Pachinko

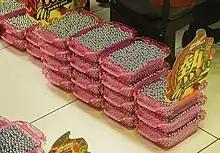
Pachinko balls

Winnings take the form of additional balls, which players may either use to keep playing or exchange for prizes. When players wish to exchange their winnings, they must call a parlor staff member by using a call button located at the top of their station. The staff member will then carry the player's balls to an automated counter to see how many balls they have.